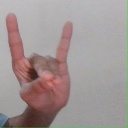
अक्षर: श